Belaying

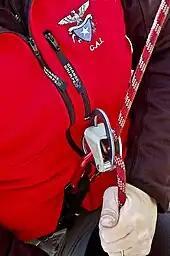
Belay device held in the "locked off" position.

While the rope is locked off, the climber's fall should be arrested and they will be left suspended, but safe, somewhere below the last piece of protection. Generally, the climber will not fall any farther than the length between them and their last piece of protection, plus the length of the rope between them and their last piece of protection, plus the length of any slack in the system and extra length from the stretching of the rope under load. That is, if a climber climbs three feet higher than the last piece of protection in the rock, and then falls, the climber will fall at least six feet in total: three to the protection, and three below that, and then an extra distance for the extra rope. A dynamic rope is usually used so that the climber is not brought to a sudden jarring stop.